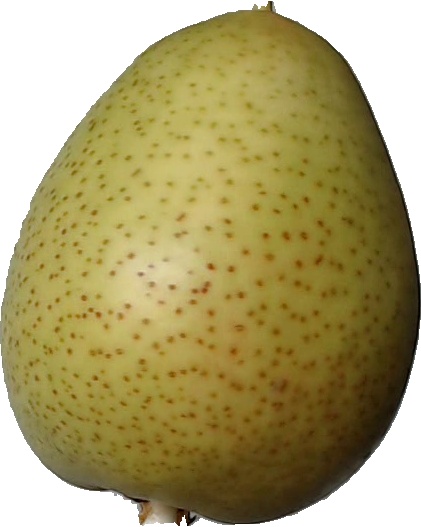
Label: pear_1